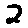
Label: 2